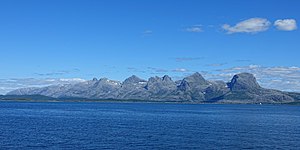
Helgeland
De syv søstre er et af de mest kendte landemærker på Helgelandskysten.
Helgeland er en region og et landskap i Nordland fylke i Norge. Området dækker kommunerne fra grænsen til Nord-Trøndelag i syd og op til Saltfjellet i nord, hvor den grænser til regionen og landskapet Salten. Regionen har 78.400 indbyggere og dækker et areal på 17.936 km². Området har ingen selvstændig administration, men udstrakt interkommunalt samarbejde.